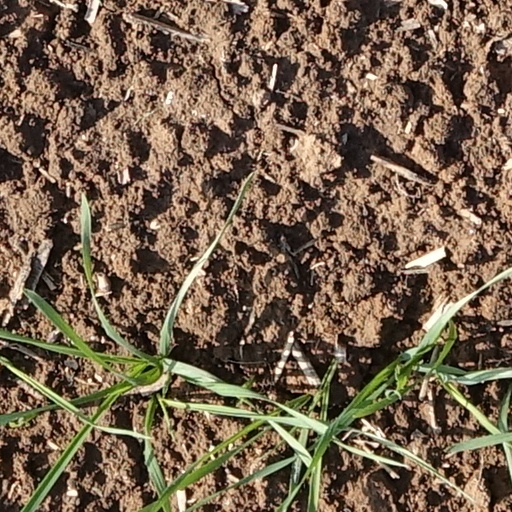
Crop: wheat